Bonaventura Peeters the Elder

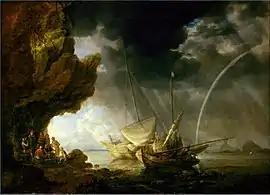
"Seascape with Sailors Sheltering from a Rainstorm"

Nothing is known about his early training although it is possible that Andries van Eertvelt, a specialist of stormy sea paintings, was his master. Bonaventura became a master in Antwerp's Guild of Saint Luke in 1634. On 5 July 1638 he received a commission of the pensionary of Antwerp to produce maps of the Siege of Kallo and Verrebroek which had occurred only one month earlier. He was able to deliver the maps half a month later. This earned him a subsequent commission from the pensionary for a large painting of the Siege of Kallo, which he completed in collaboration with his brother Gillis. He became one of the few marine specialists active in the Southern Netherlands during the mid-17th century.